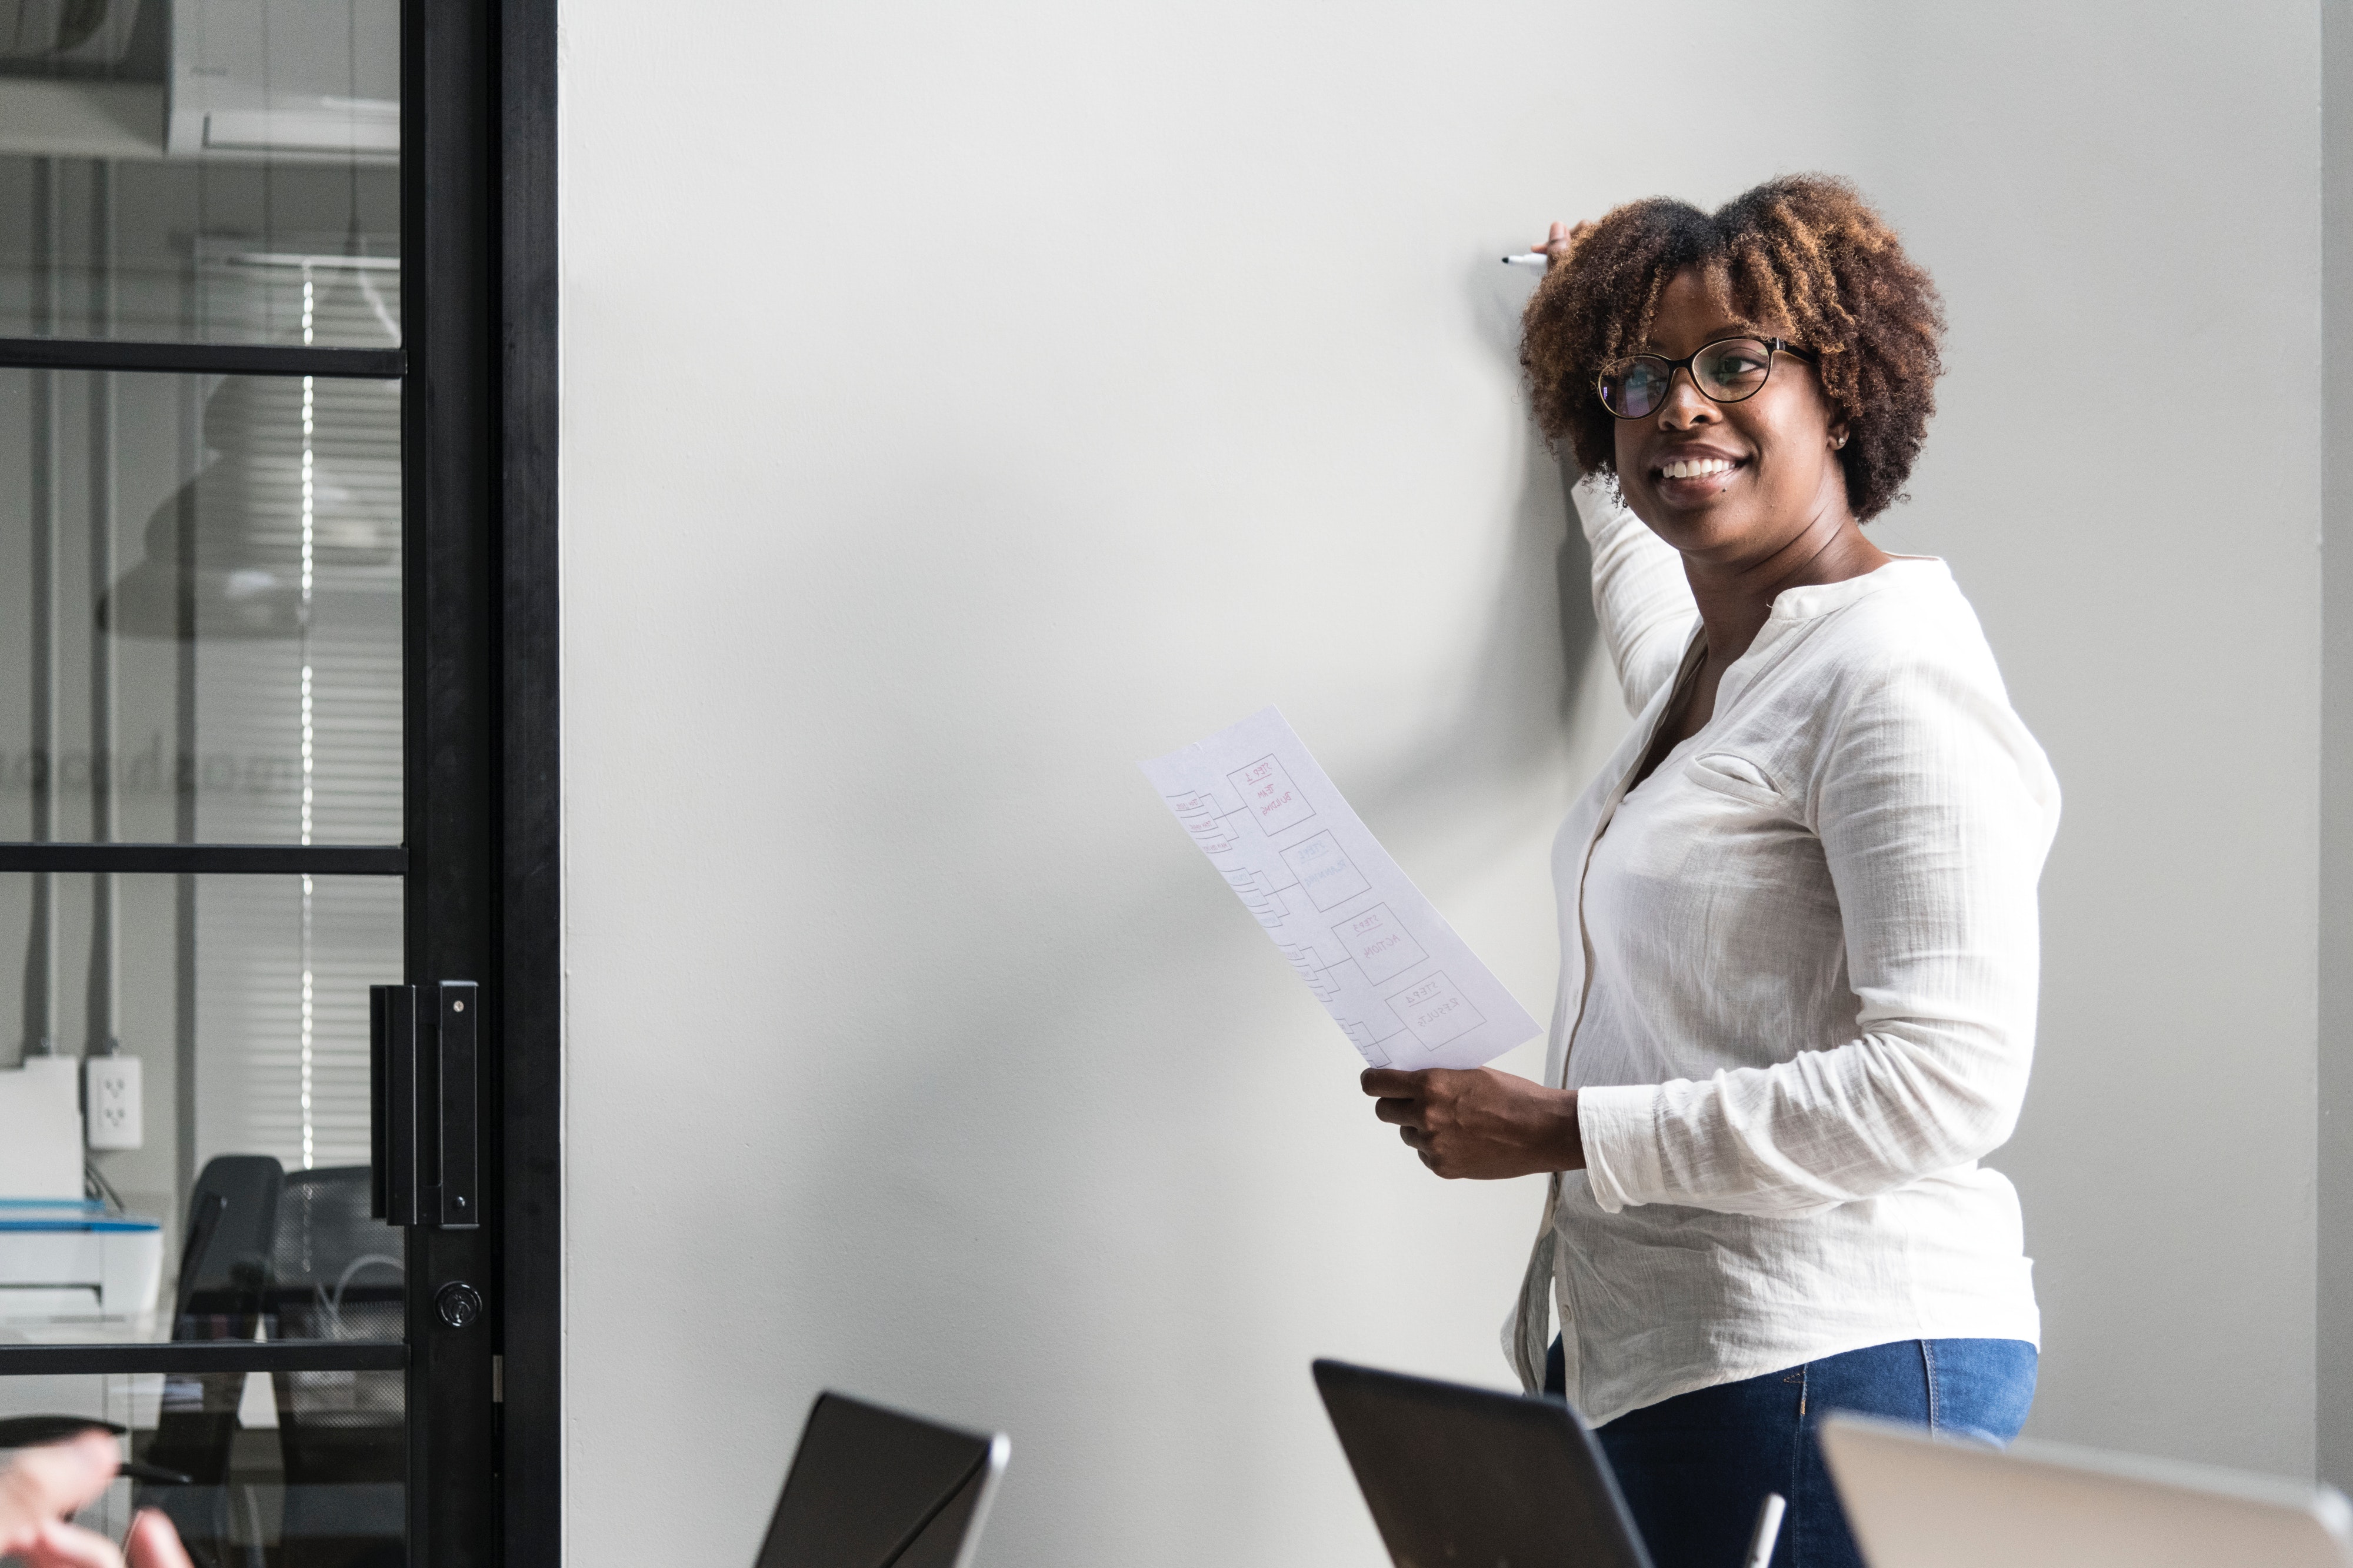
job, white collar worker, technology, presentation, employment, interior design, business, office, furniture